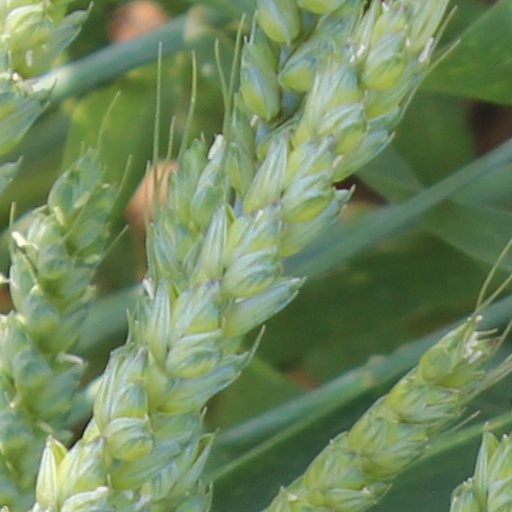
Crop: wheat